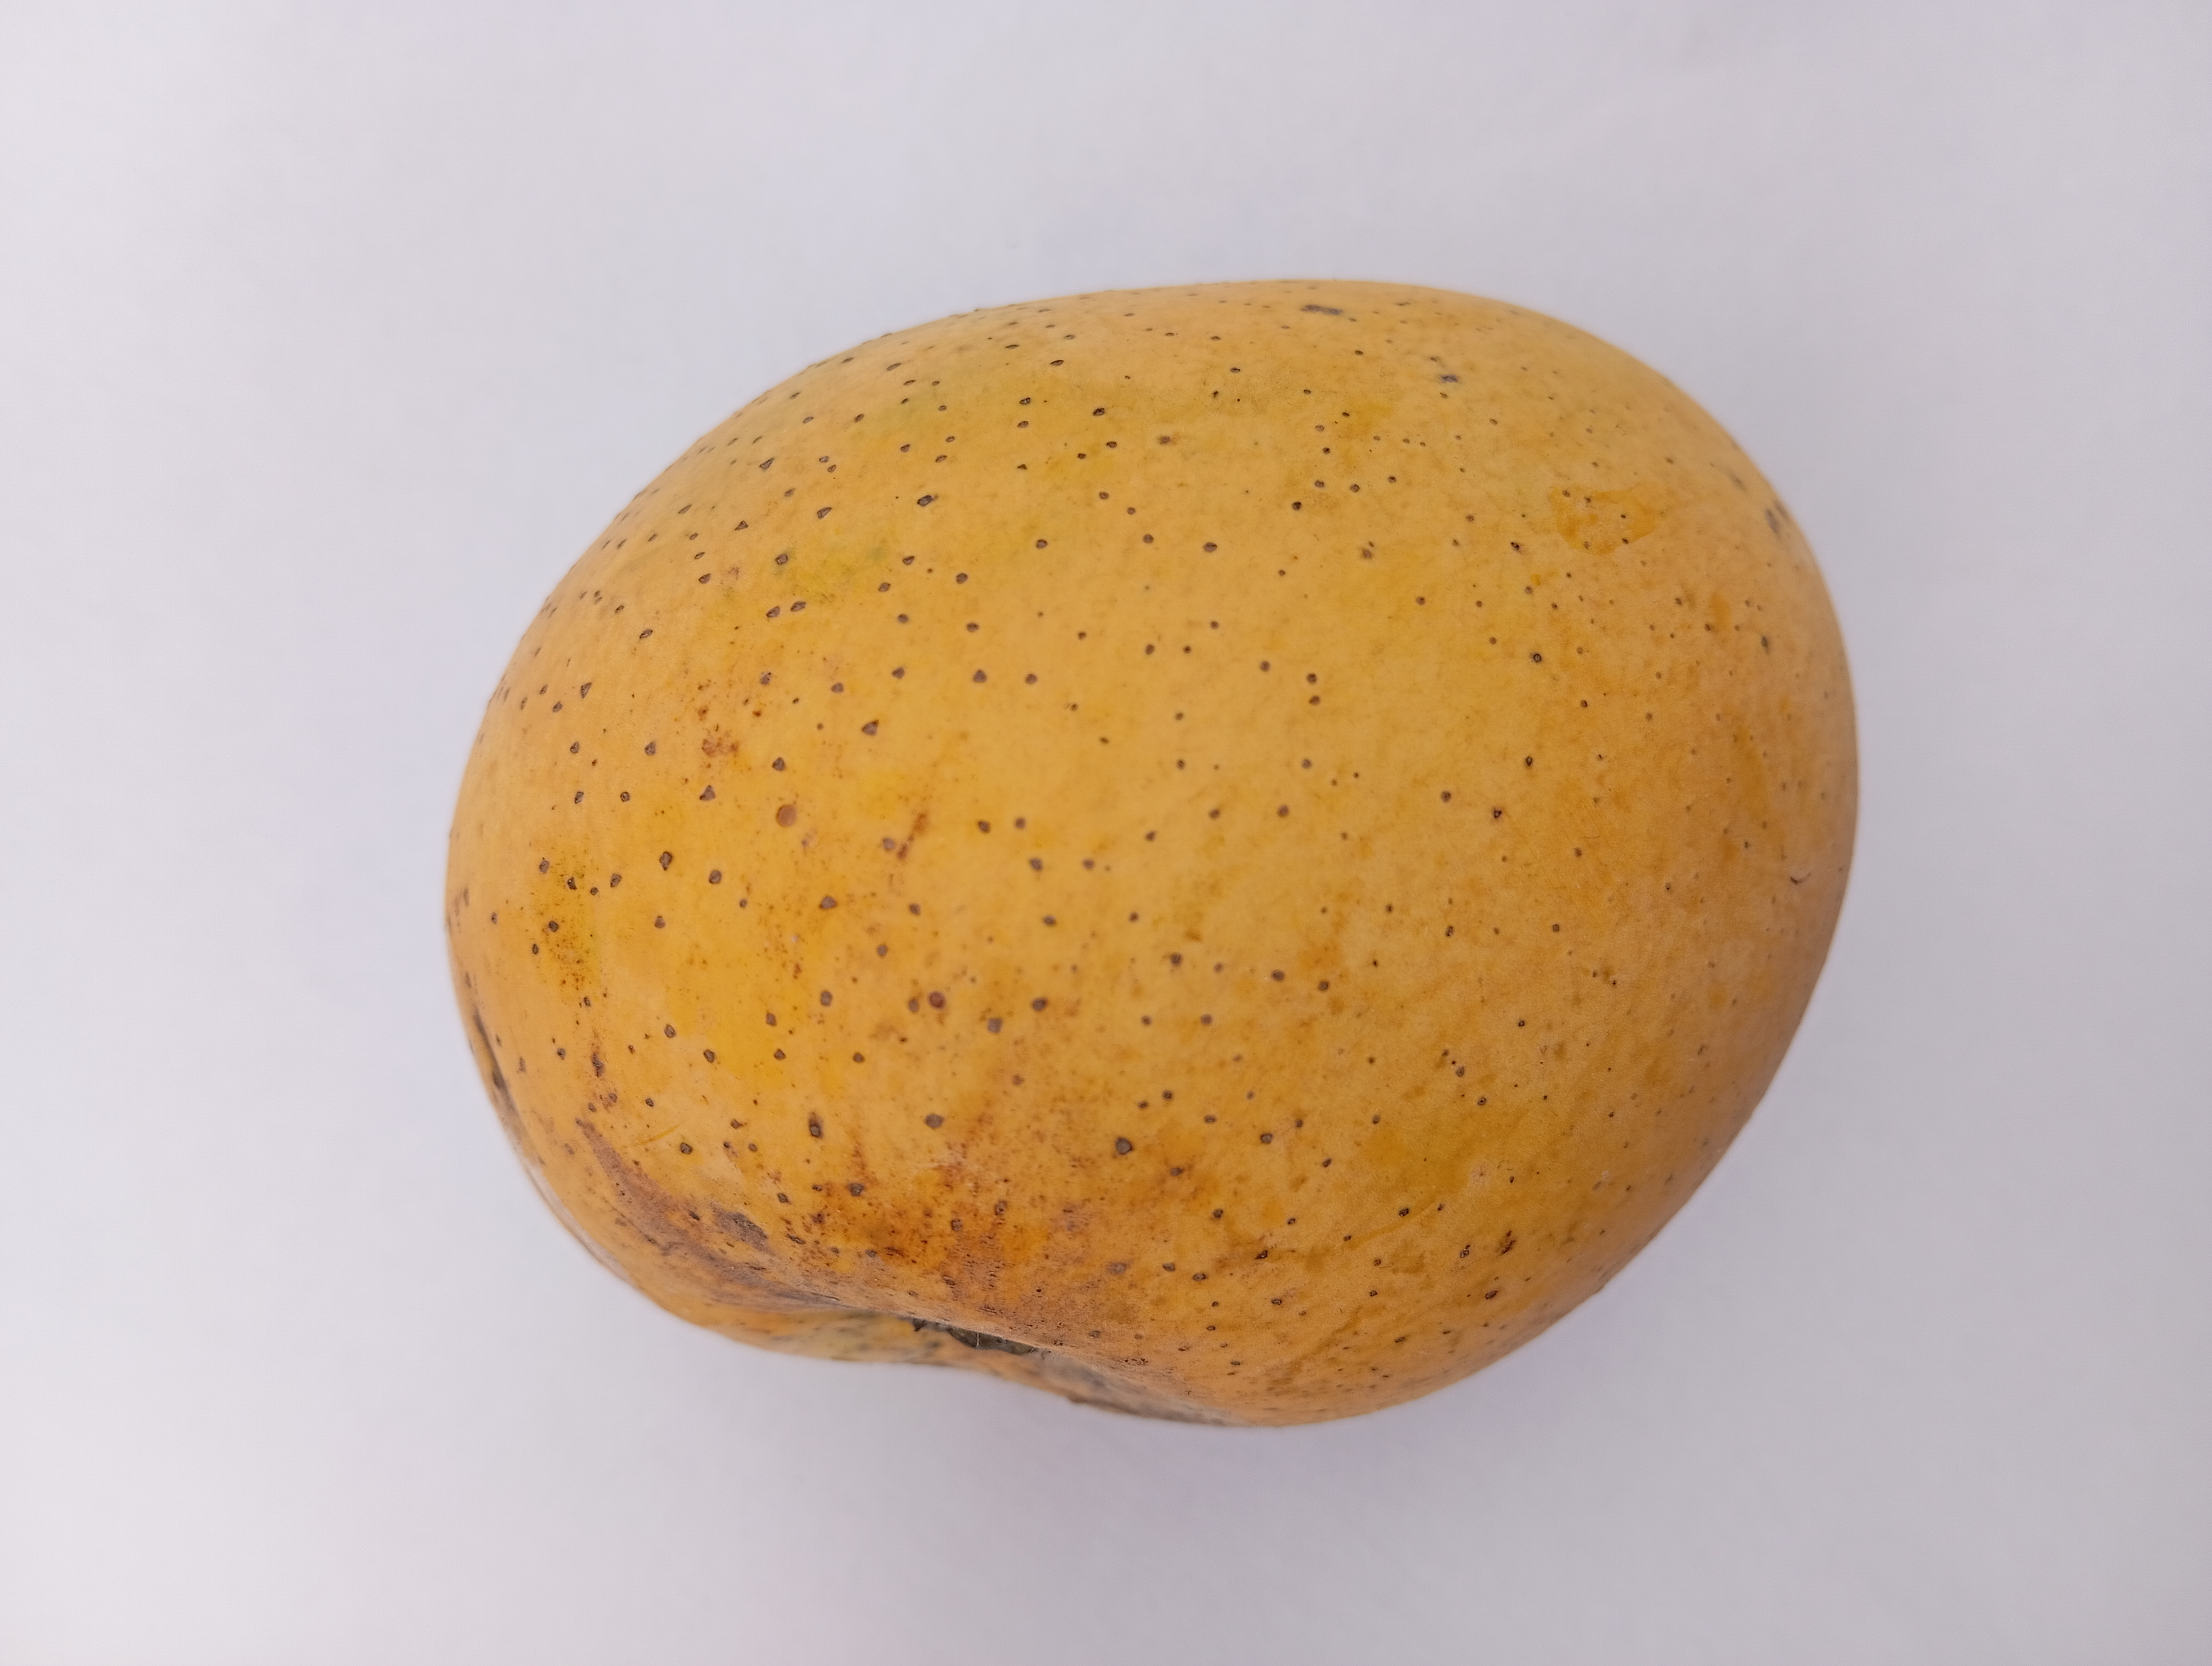
Mango variety: Sundari